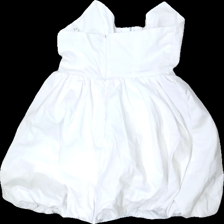
View: back
Type: Dress
Category: Ladies
Brand: Zara
Colors: White
Material: 75% cotton 25% nylone
Cut: Regular
Size: S
Season: All
Stains: Major
Damage: fläckar
Damage location: bottom center
Damage 2 location: top center
Damage 3 location: bottom right
Price range: <50
Recommended usage: Export
Description: vit klänning med fläckar